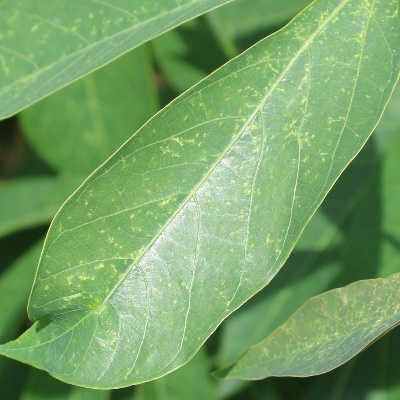
Crop: Cassava
Condition: green mite